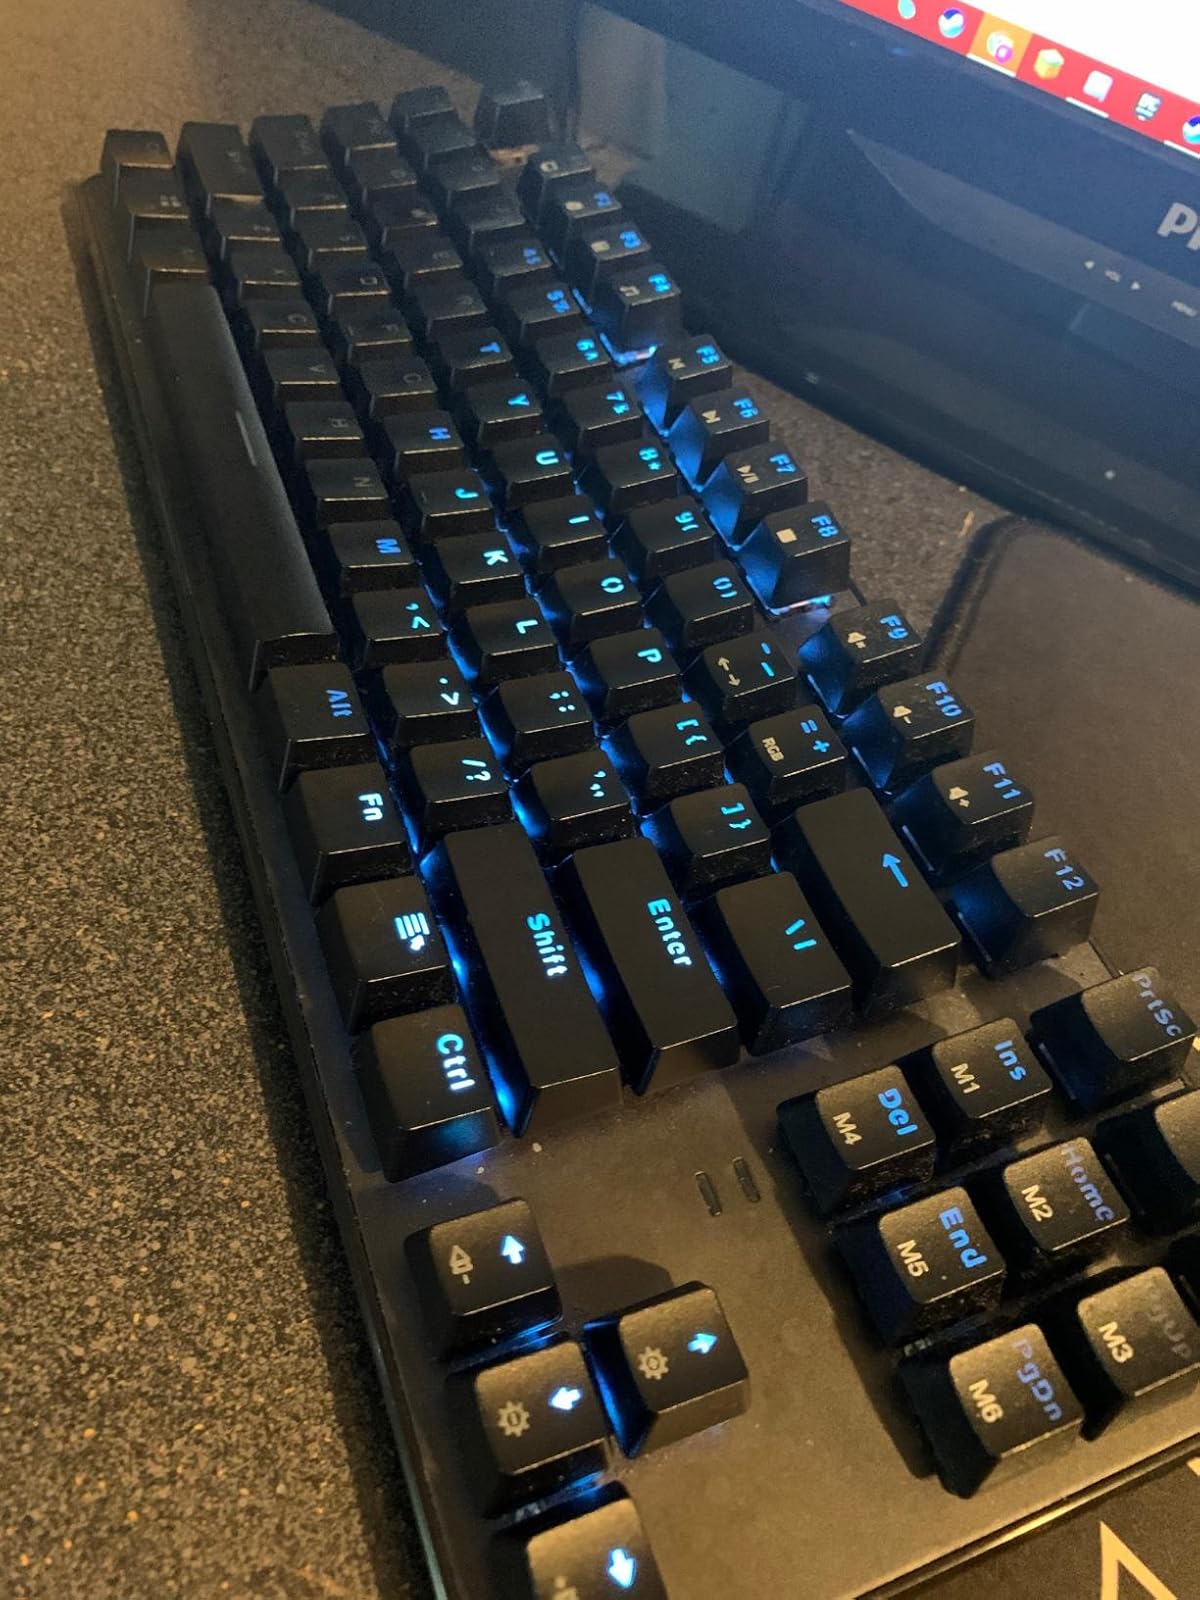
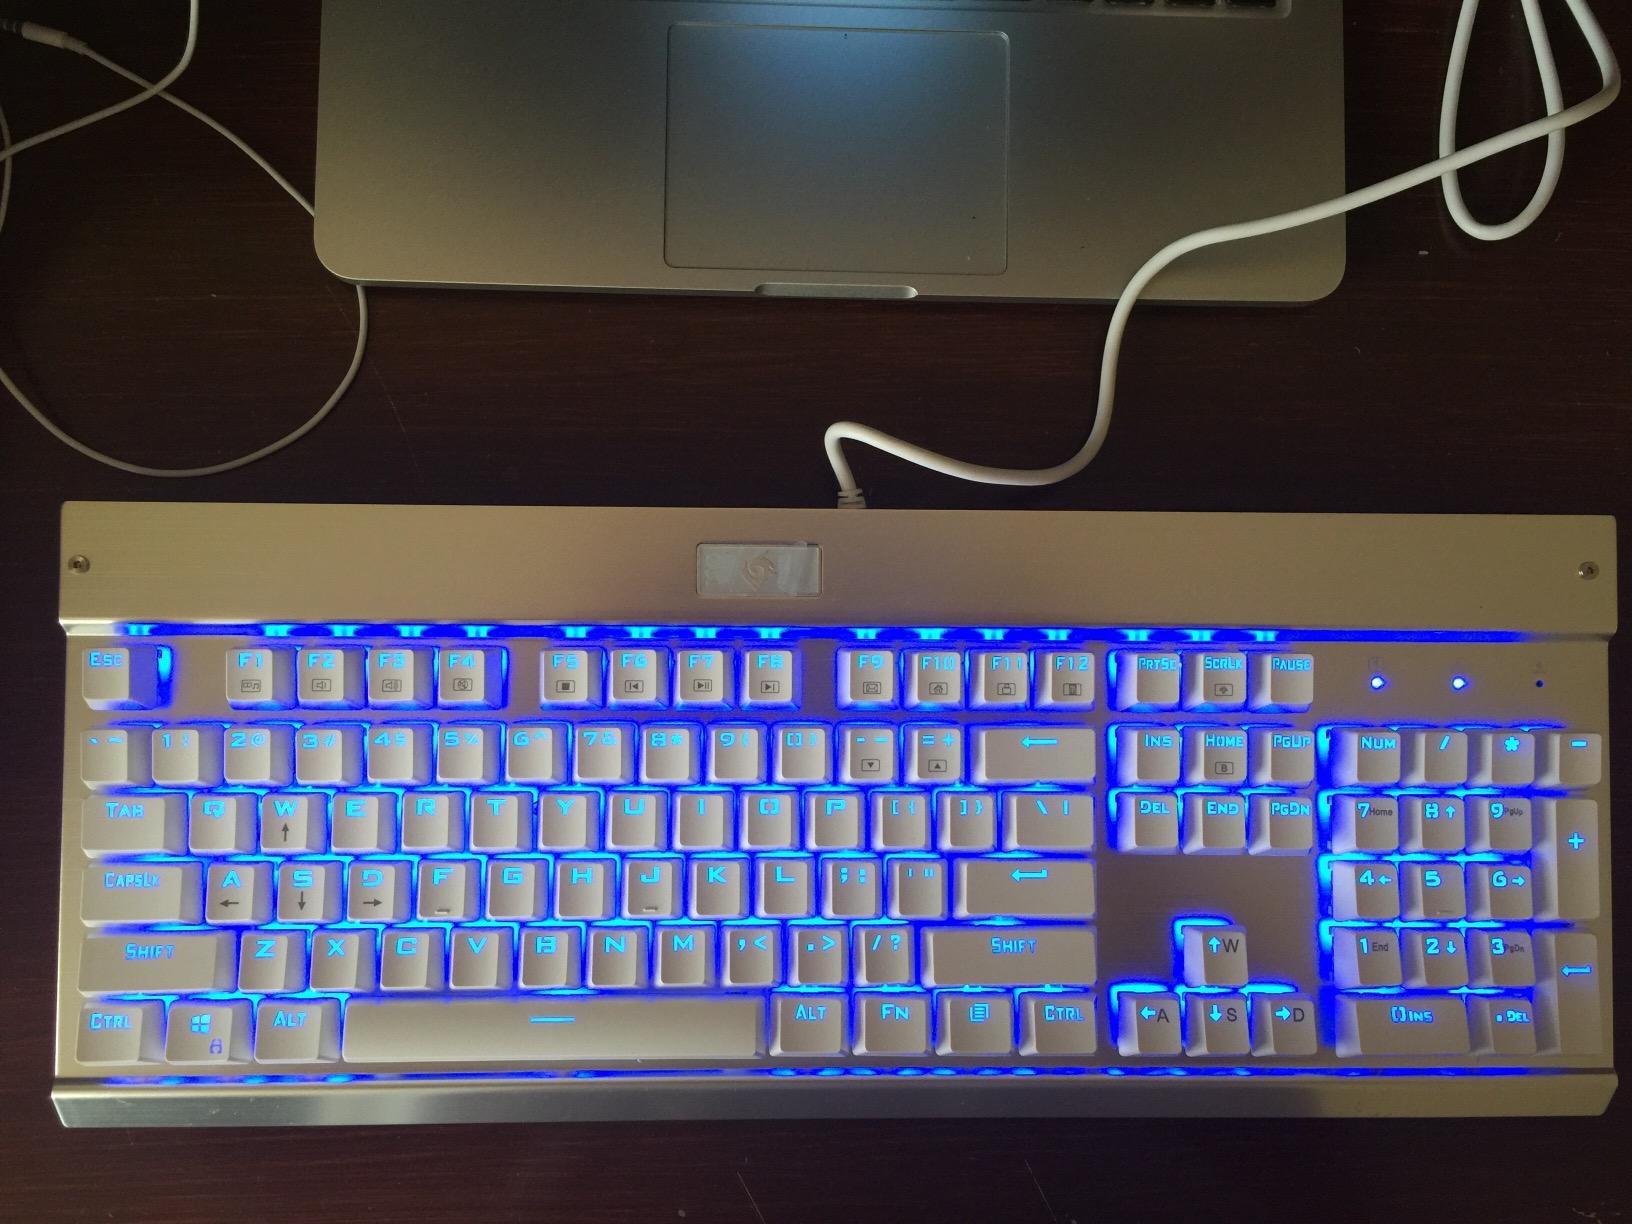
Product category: keyboard
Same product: no